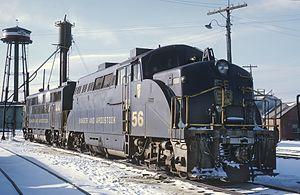
Le comté d'Aroostook est un comté de l'État du Maine aux États-Unis. Le siège est la ville de Houlton avec des bureaux à Caribou et Fort Kent. Selon le recensement de 2010, sa population est de 71 870 habitants, ce qui représente 5,4 % de la population totale de l'État du Maine.